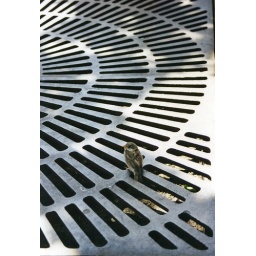
on grate surrounding tree on sidewalk in Bar Harbor, July 1999.